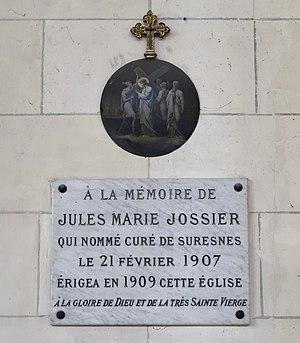
Plaque en hommage au curé Jules Marie Jossier et étape du chemin de croix, en l'église du Cœur-Immaculé-de-Marie de Suresnes (Hauts-de-Seine).
L’église du Cœur-Immaculé-de-Marie est une église située 23, rue de Verdun à Suresnes, et réalisée par l'architecte Édouard Bérard en 1908.
L'histoire de Suresnes, commune de la banlieue ouest de Paris, est particulièrement liée à sa position géographique singulière, entre la Seine et le mont Valérien, l'un des points les plus élevés de l'agglomération parisienne. Ses activités économiques se développent ainsi historiquement en lien avec cet environnement, de la pêche sur le fleuve, en passant par la culture de la vigne sur les coteaux, l'industrie automobile et aéronautique le long de la Seine et, depuis la création du centre d'affaires de La Défense dans les communes voisines de Courbevoie et de Puteaux, par l'accueil de sièges de grandes entreprises.